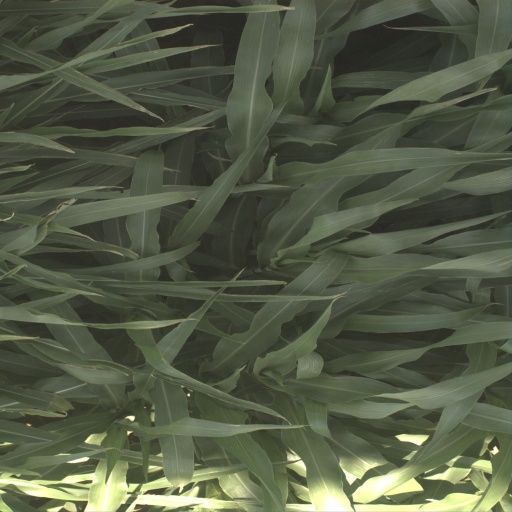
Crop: sorghum